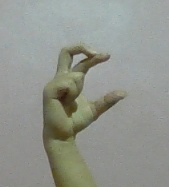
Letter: thal